Ariel 5

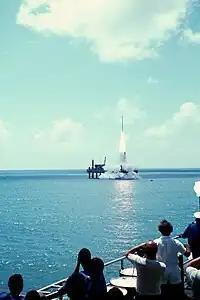
Ariel 5 launch from San Marco Platform

Launch operations took six weeks, starting from the time the Guppy took off from Thorney Island. The satellite was launched on 15 October 1974 from the San Marco platform in the Indian Ocean off the coast of Kenya.